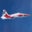
Label: airplane